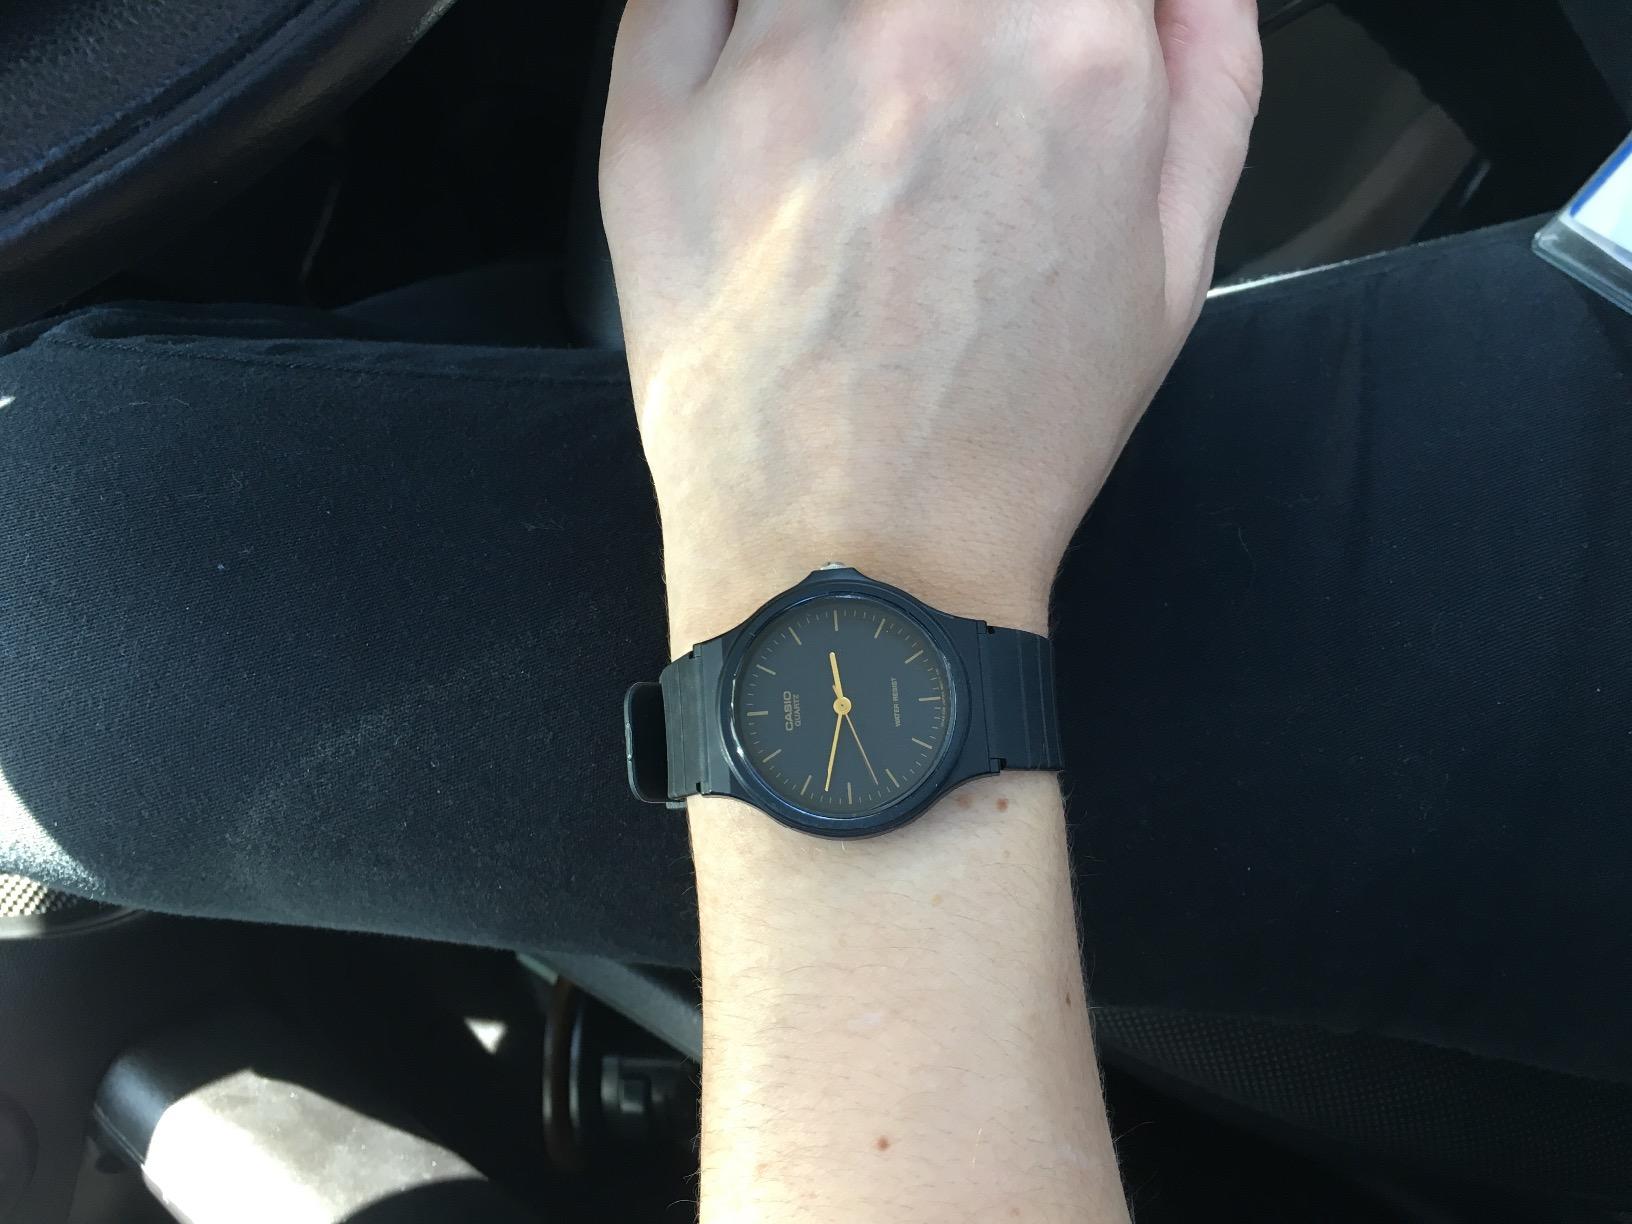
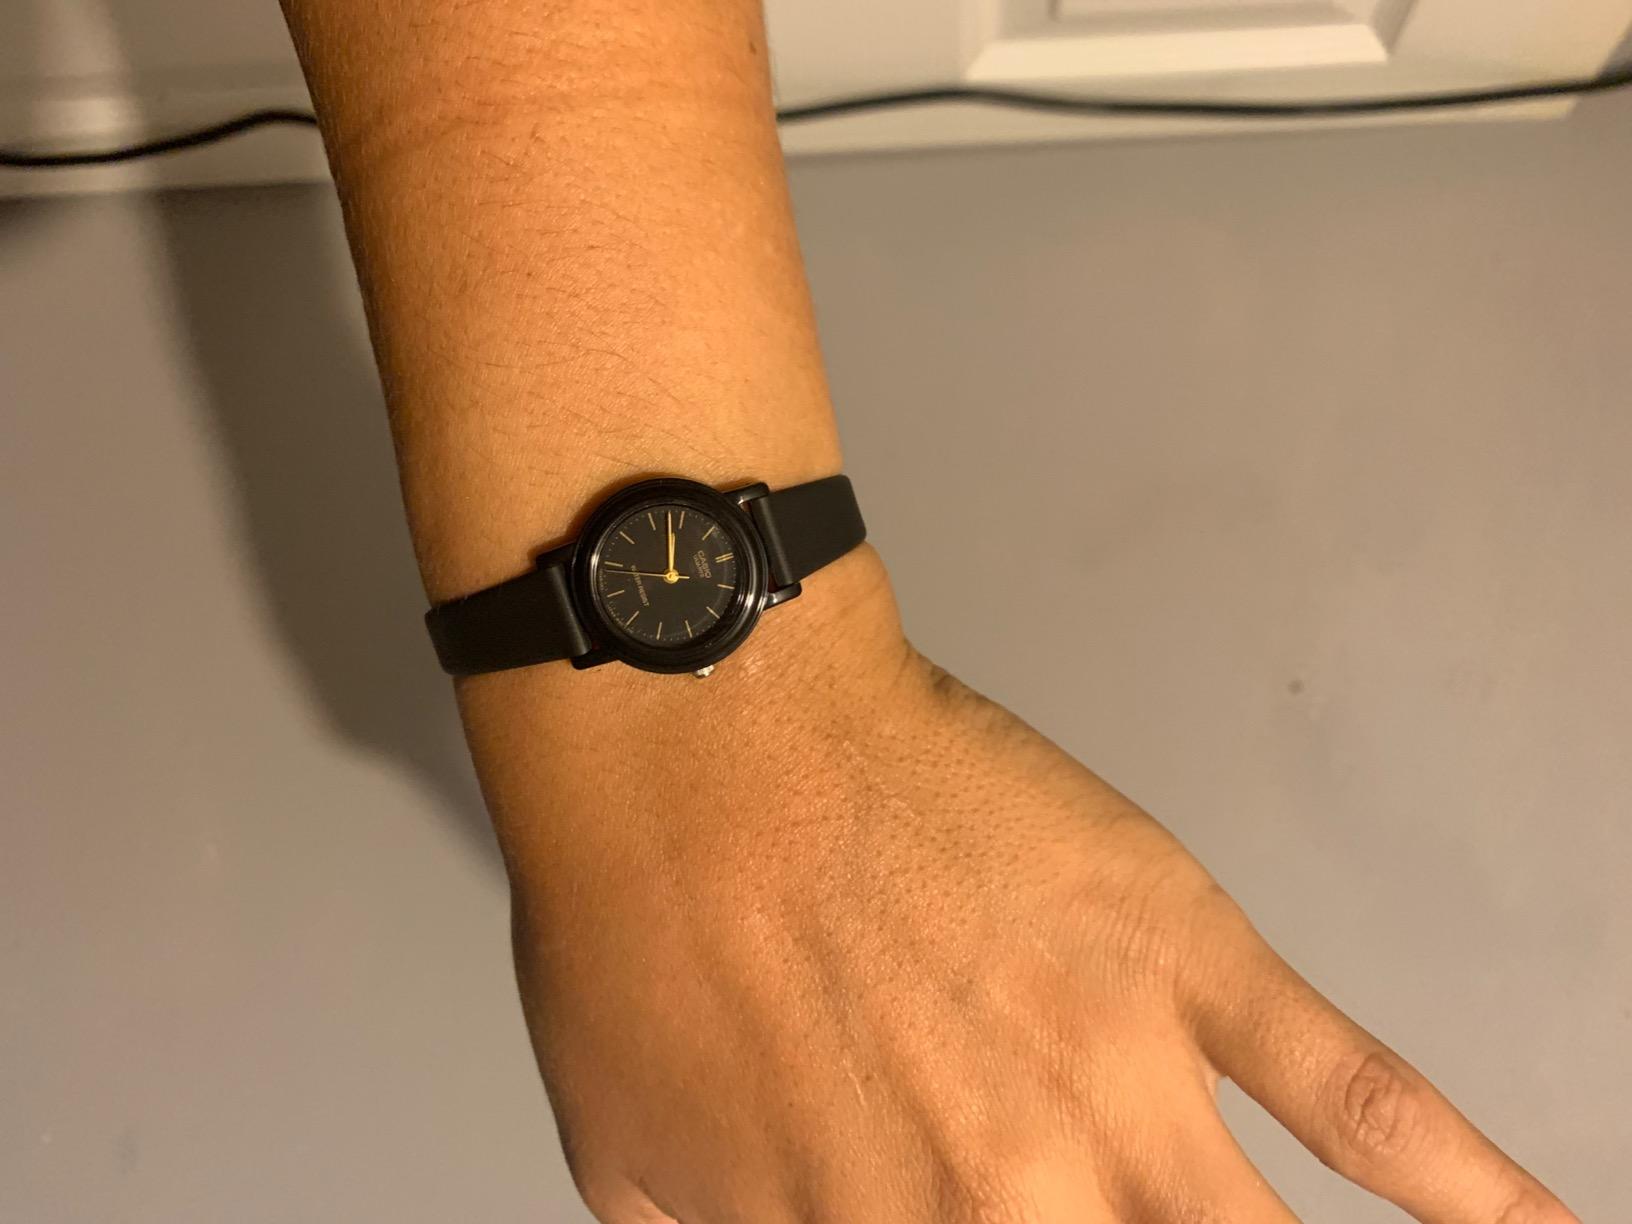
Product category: accessories_watch
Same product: no